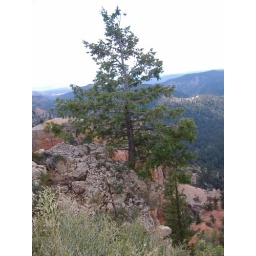
in the midst of rock & stone